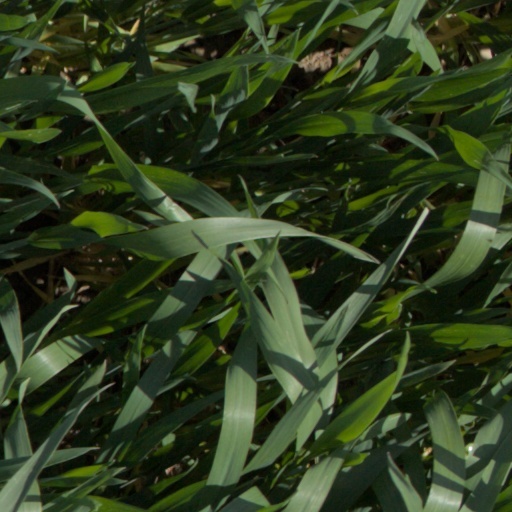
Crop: wheat